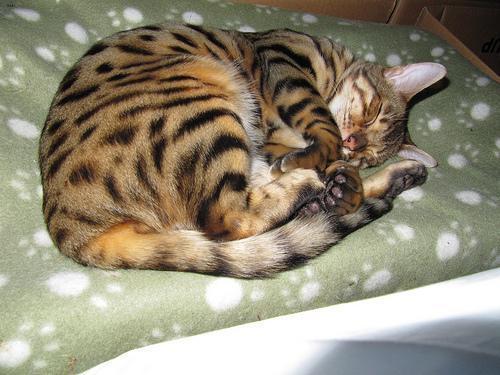
Bengal